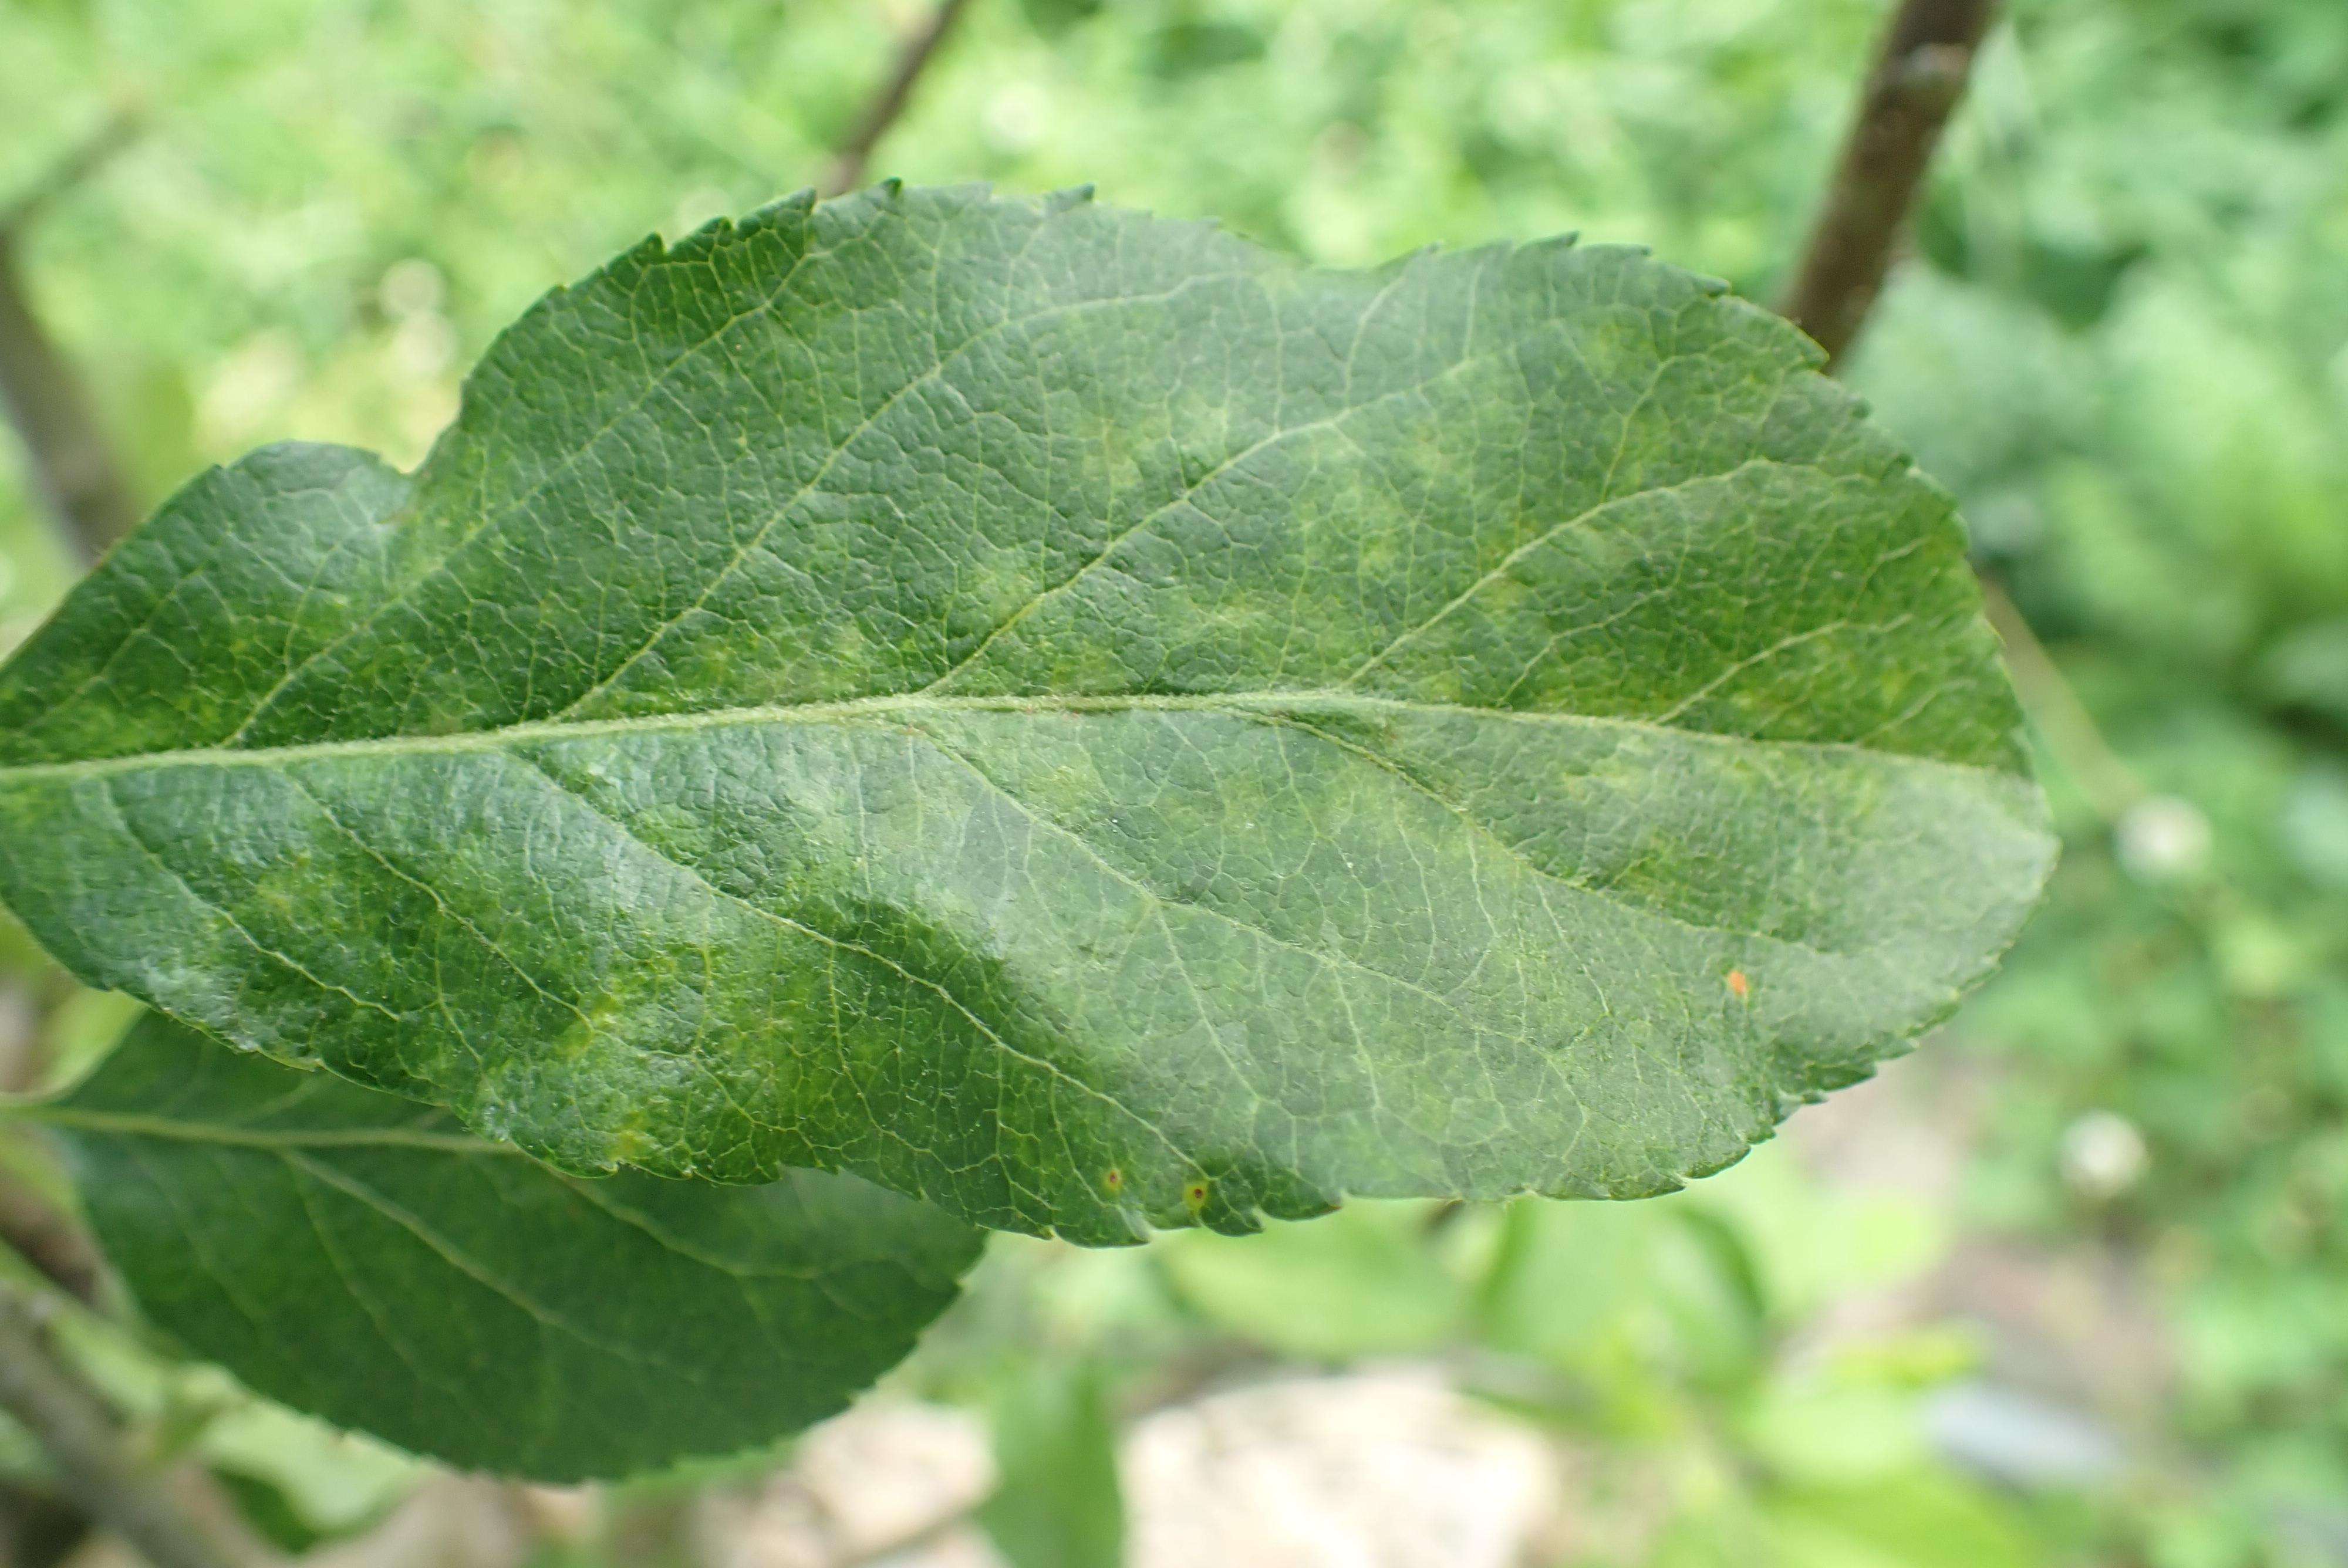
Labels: scab